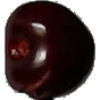
Label: cherry